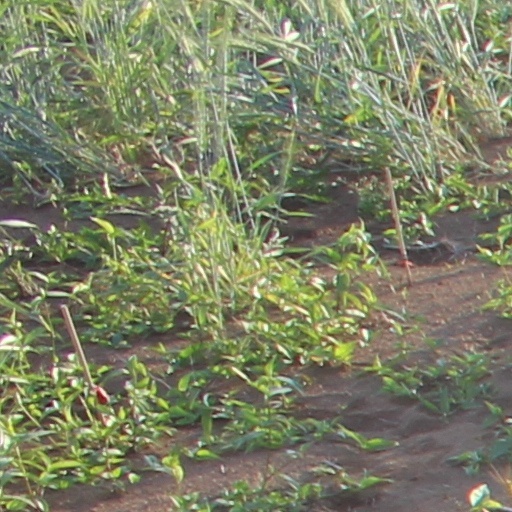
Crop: wheat